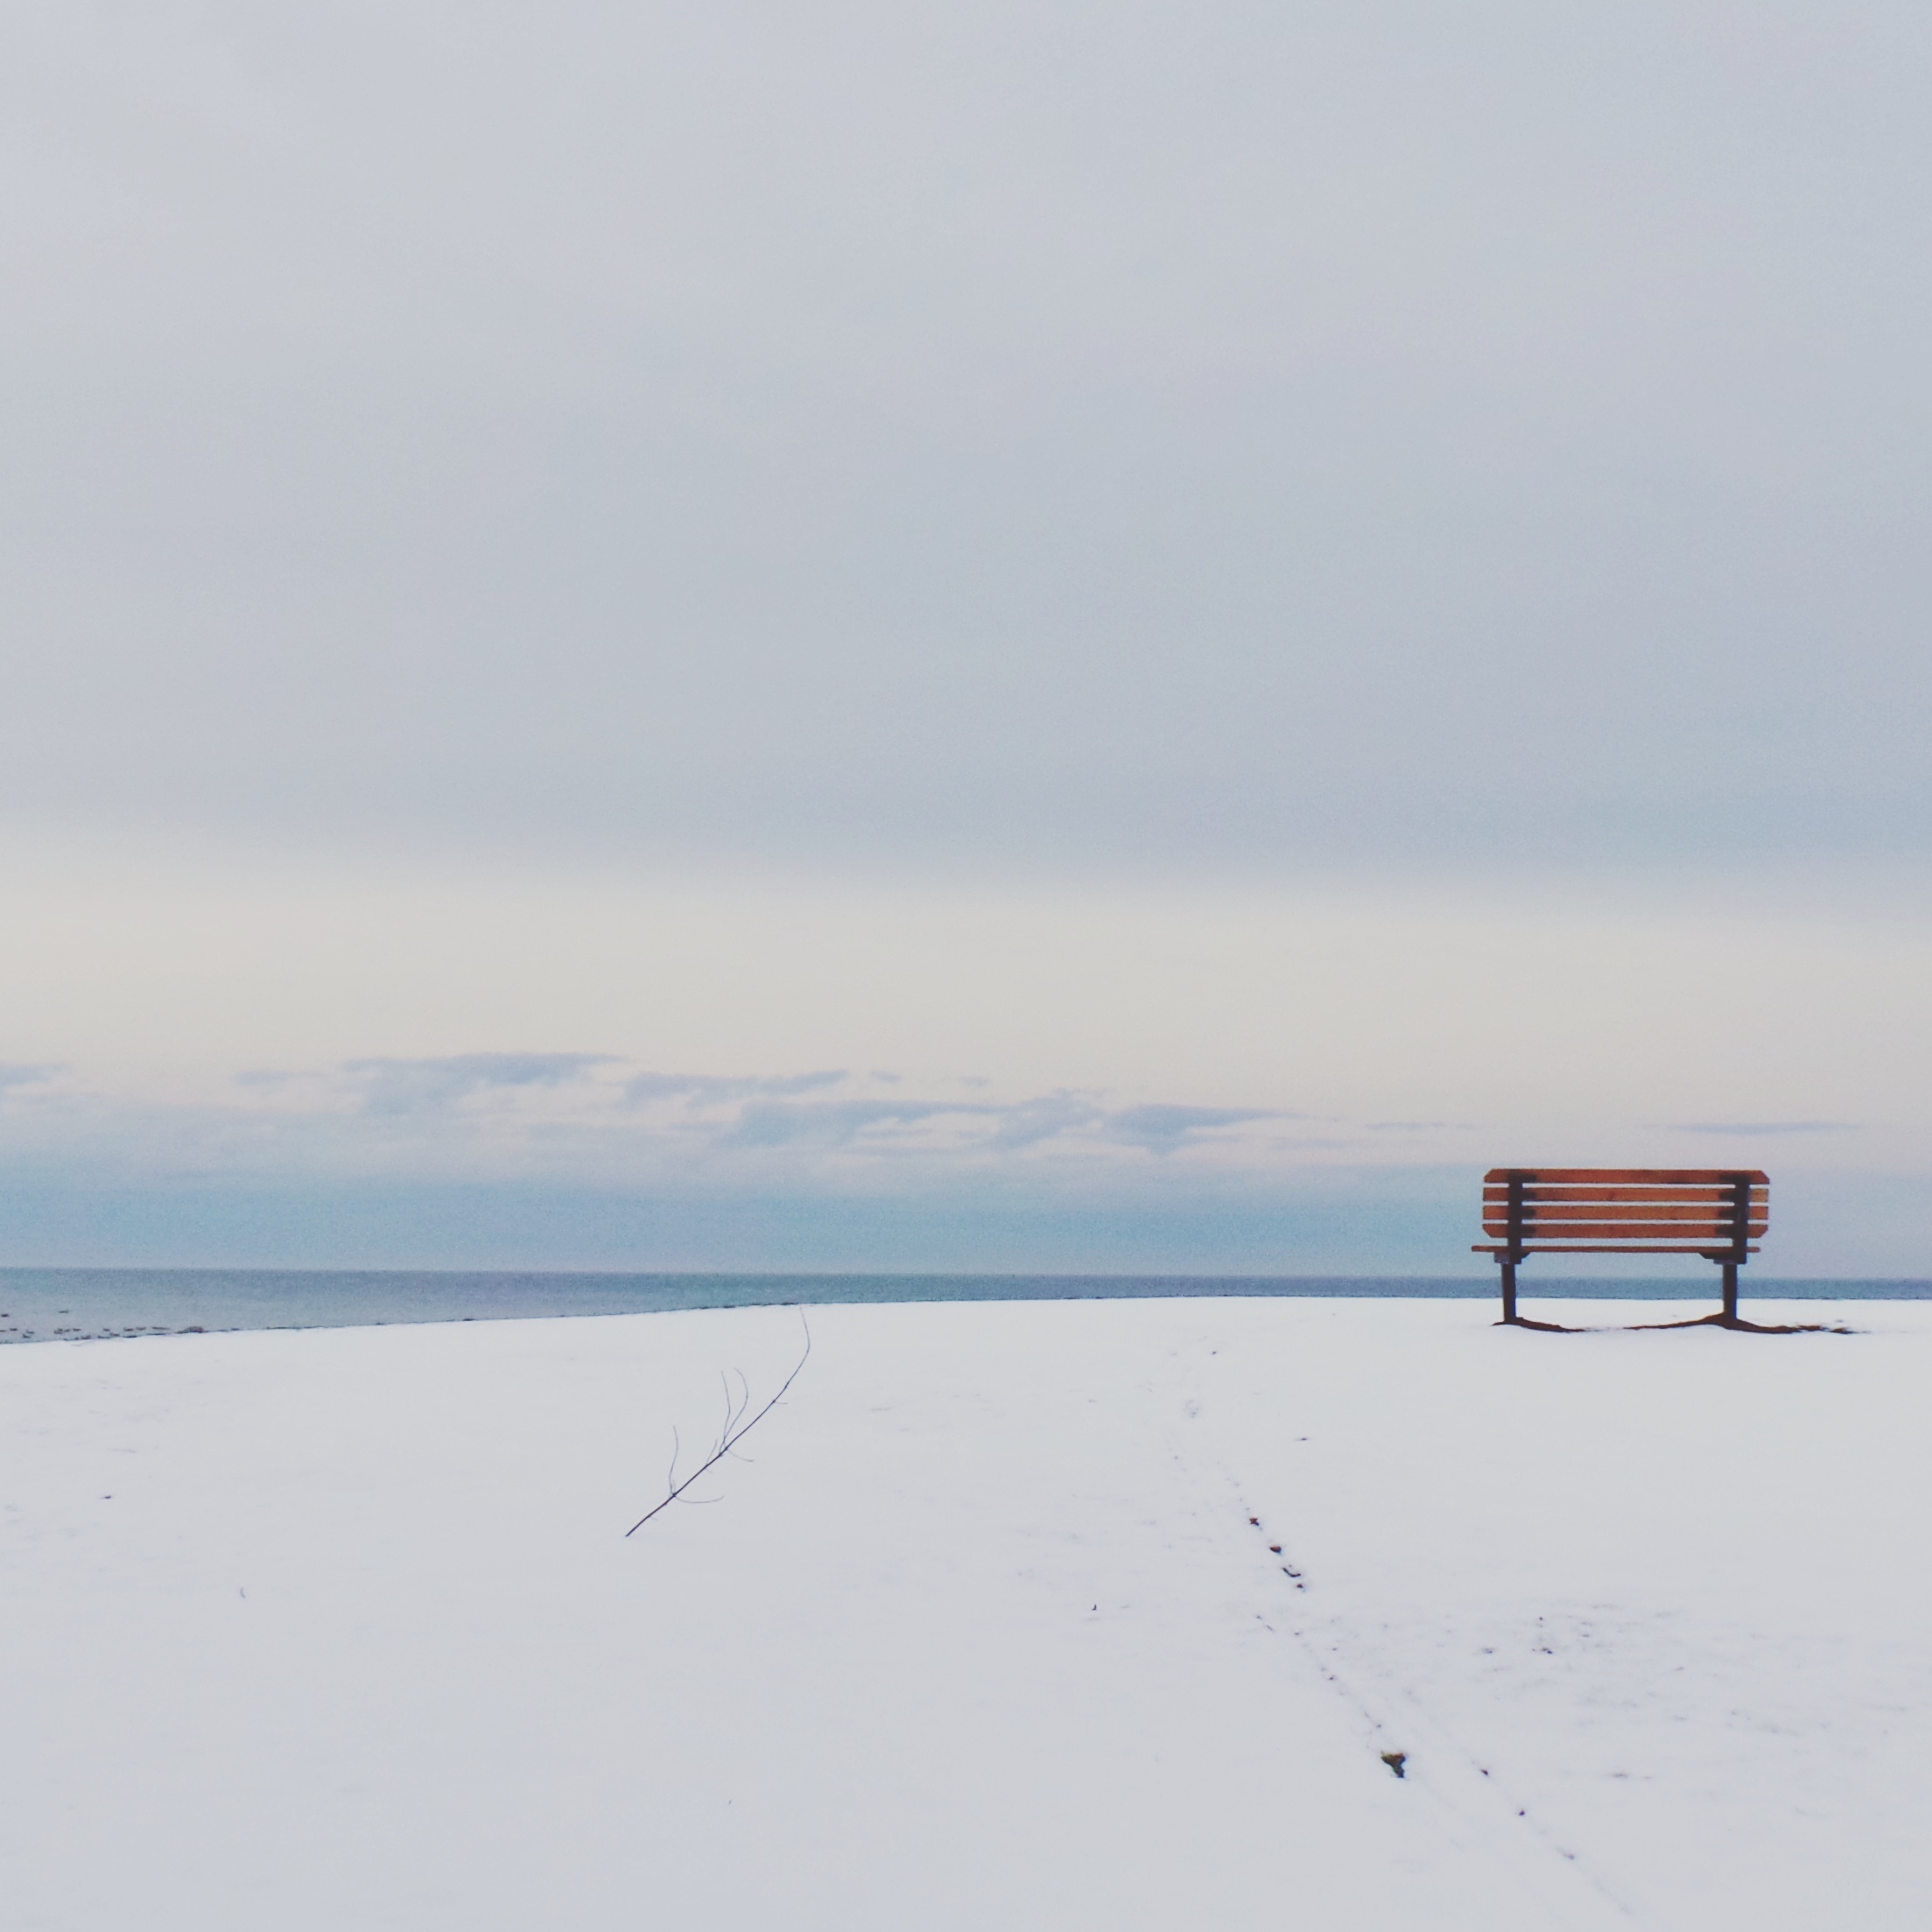
sea, ocean, horizon, snow, winter, sky, wind, weather, arctic, season, atmospheric phenomenon, atmosphere of earth